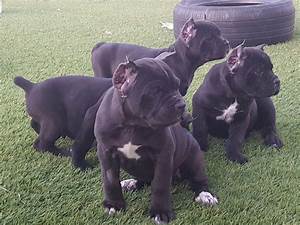
Label: dog